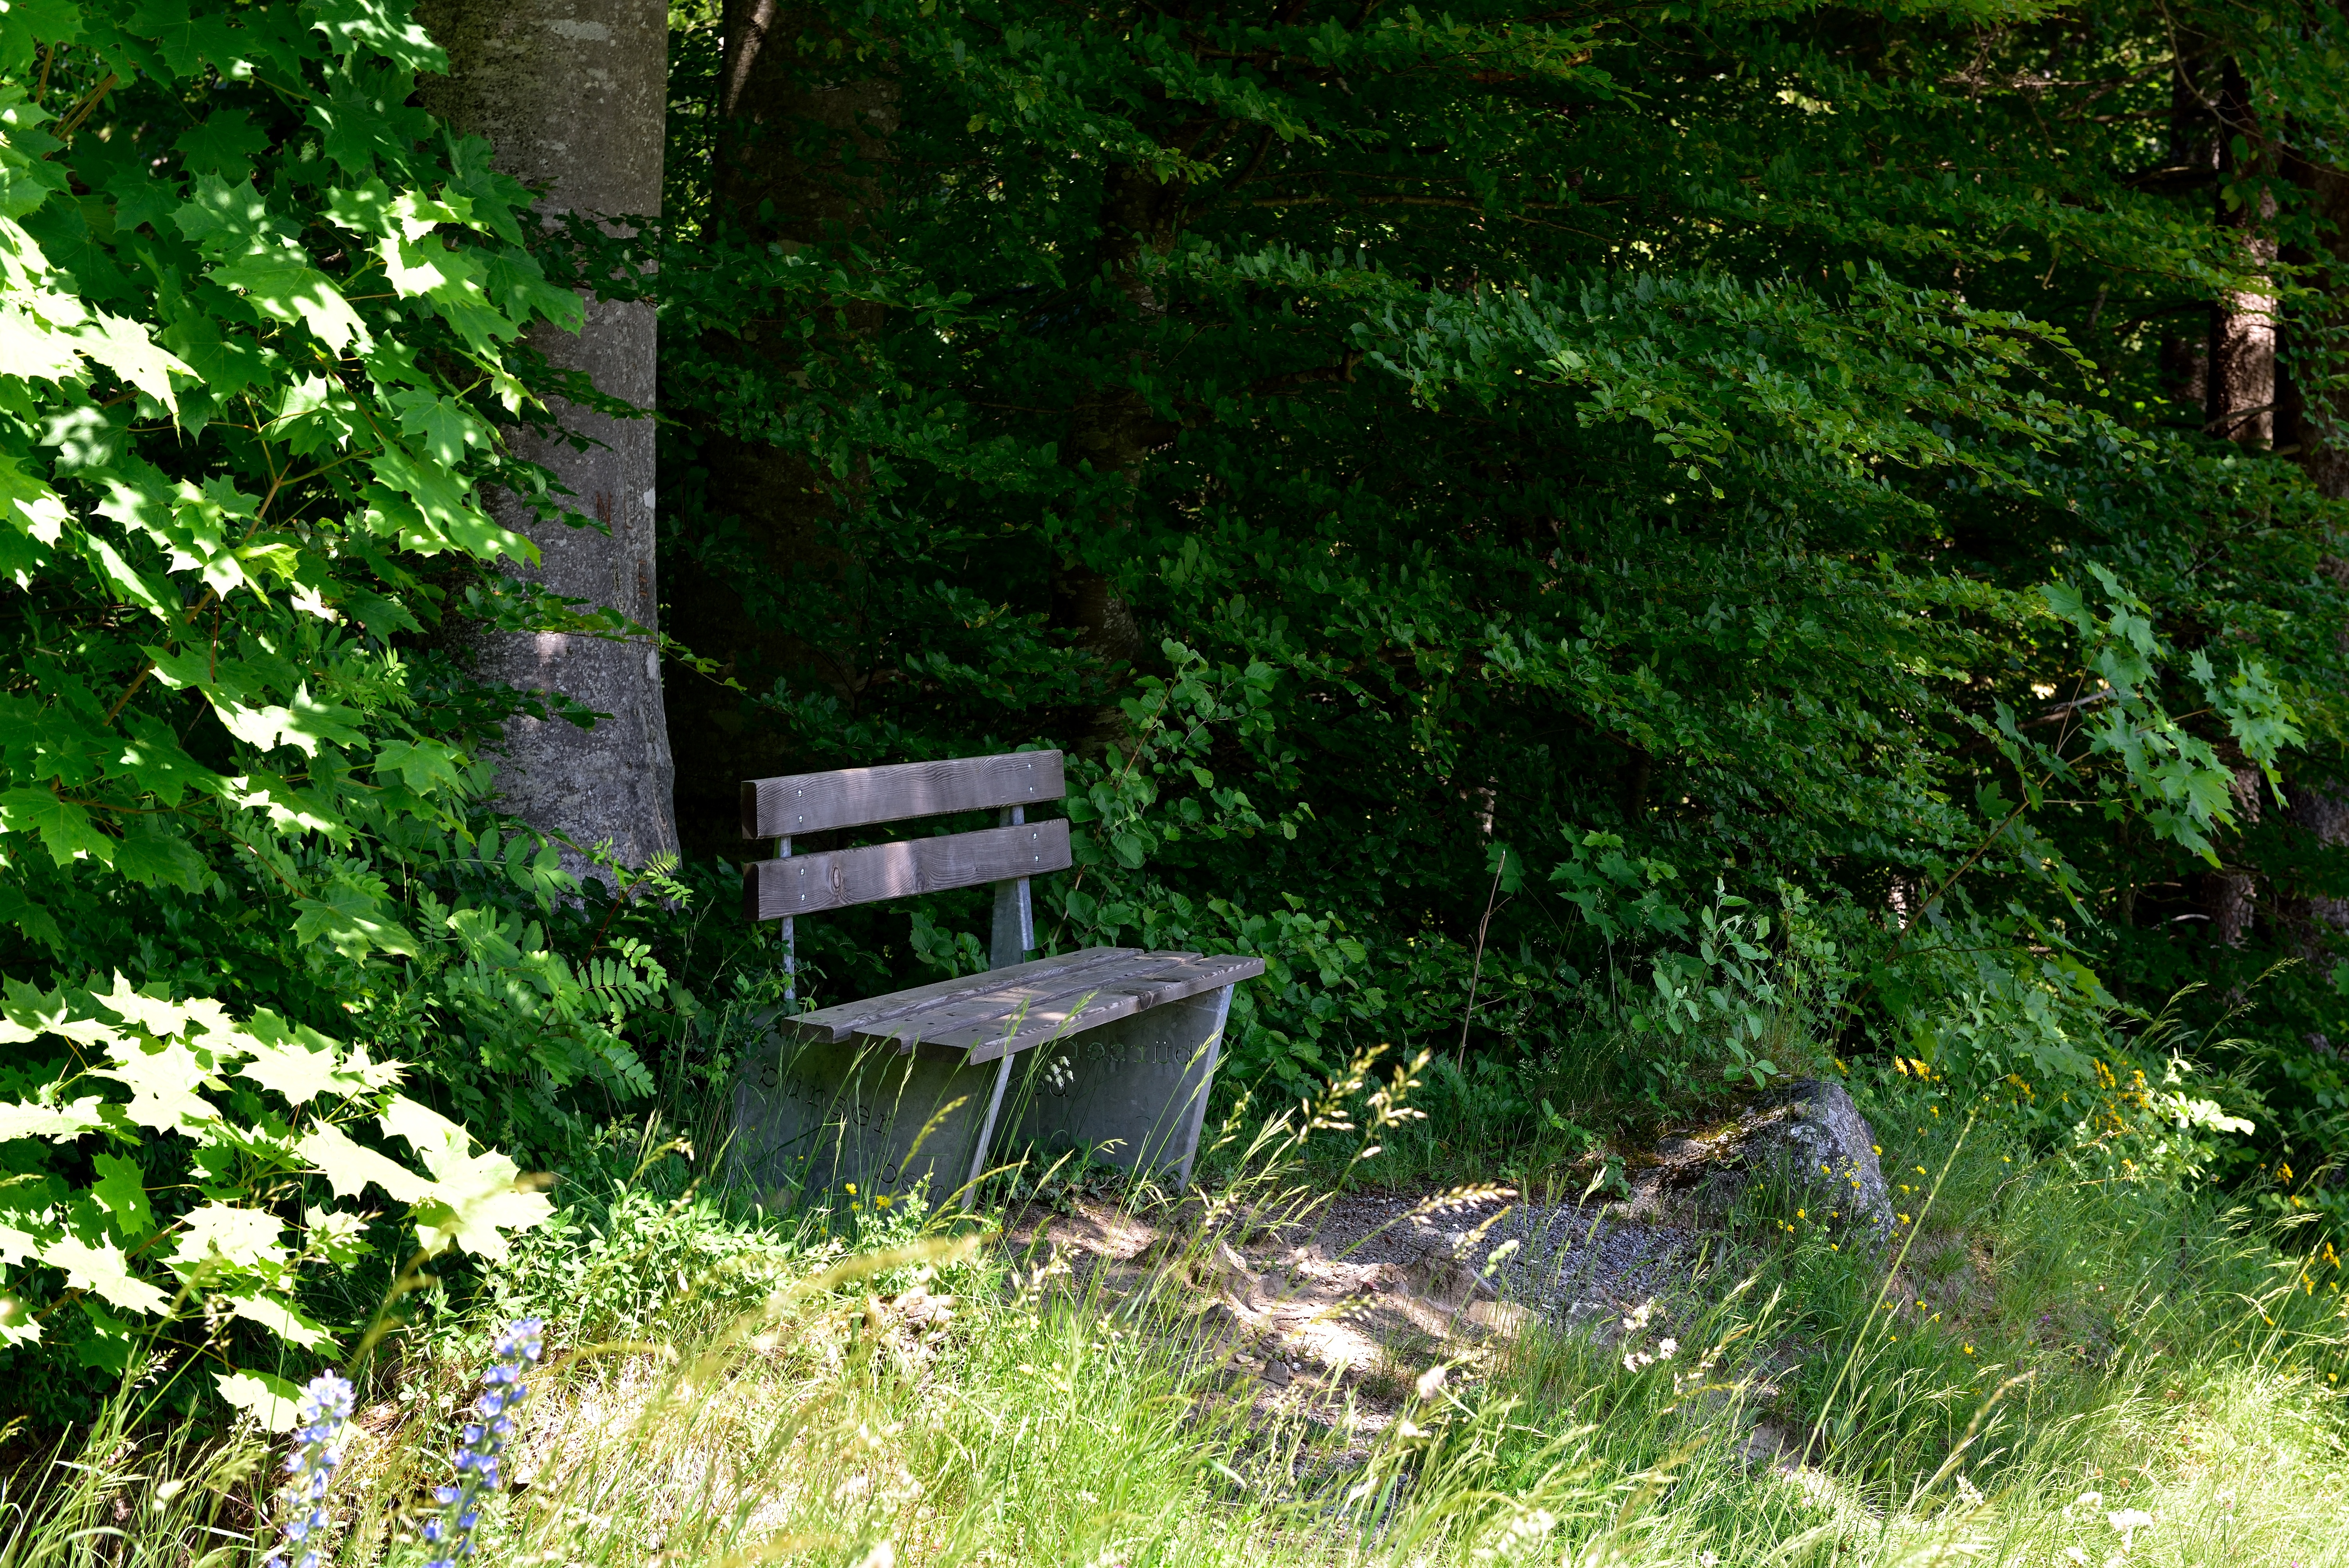
tree, nature, forest, grass, plant, bench, lawn, flower, green, jungle, shadow, backyard, rest, garden, wooden bench, bank, shrub, woodland, yard, resting place, rural area, woody plant